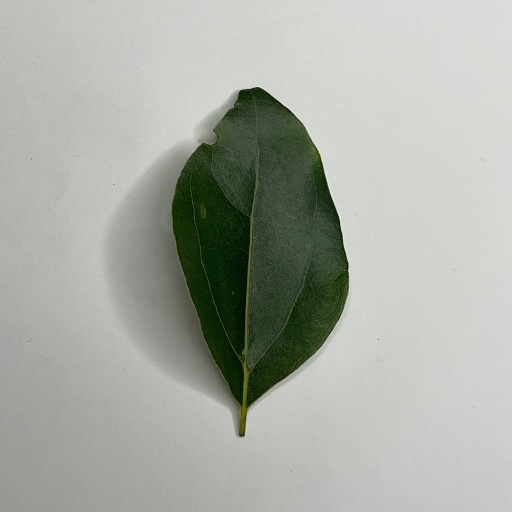
Species: Camphor
Leaf condition: Healthy Leaf